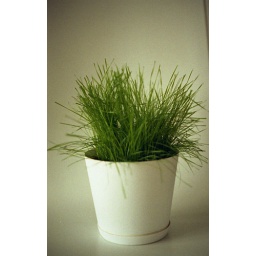
cat grass have a teleportation in places:)